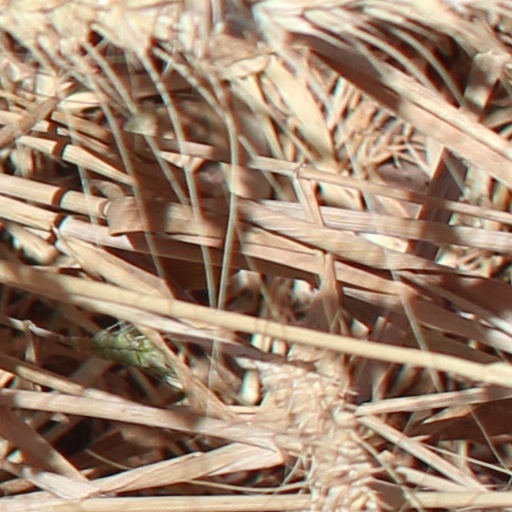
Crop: wheat